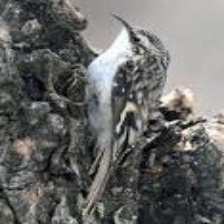
Species: BROWN CREPPER
Scientific name: CERTHIA AMERICANA